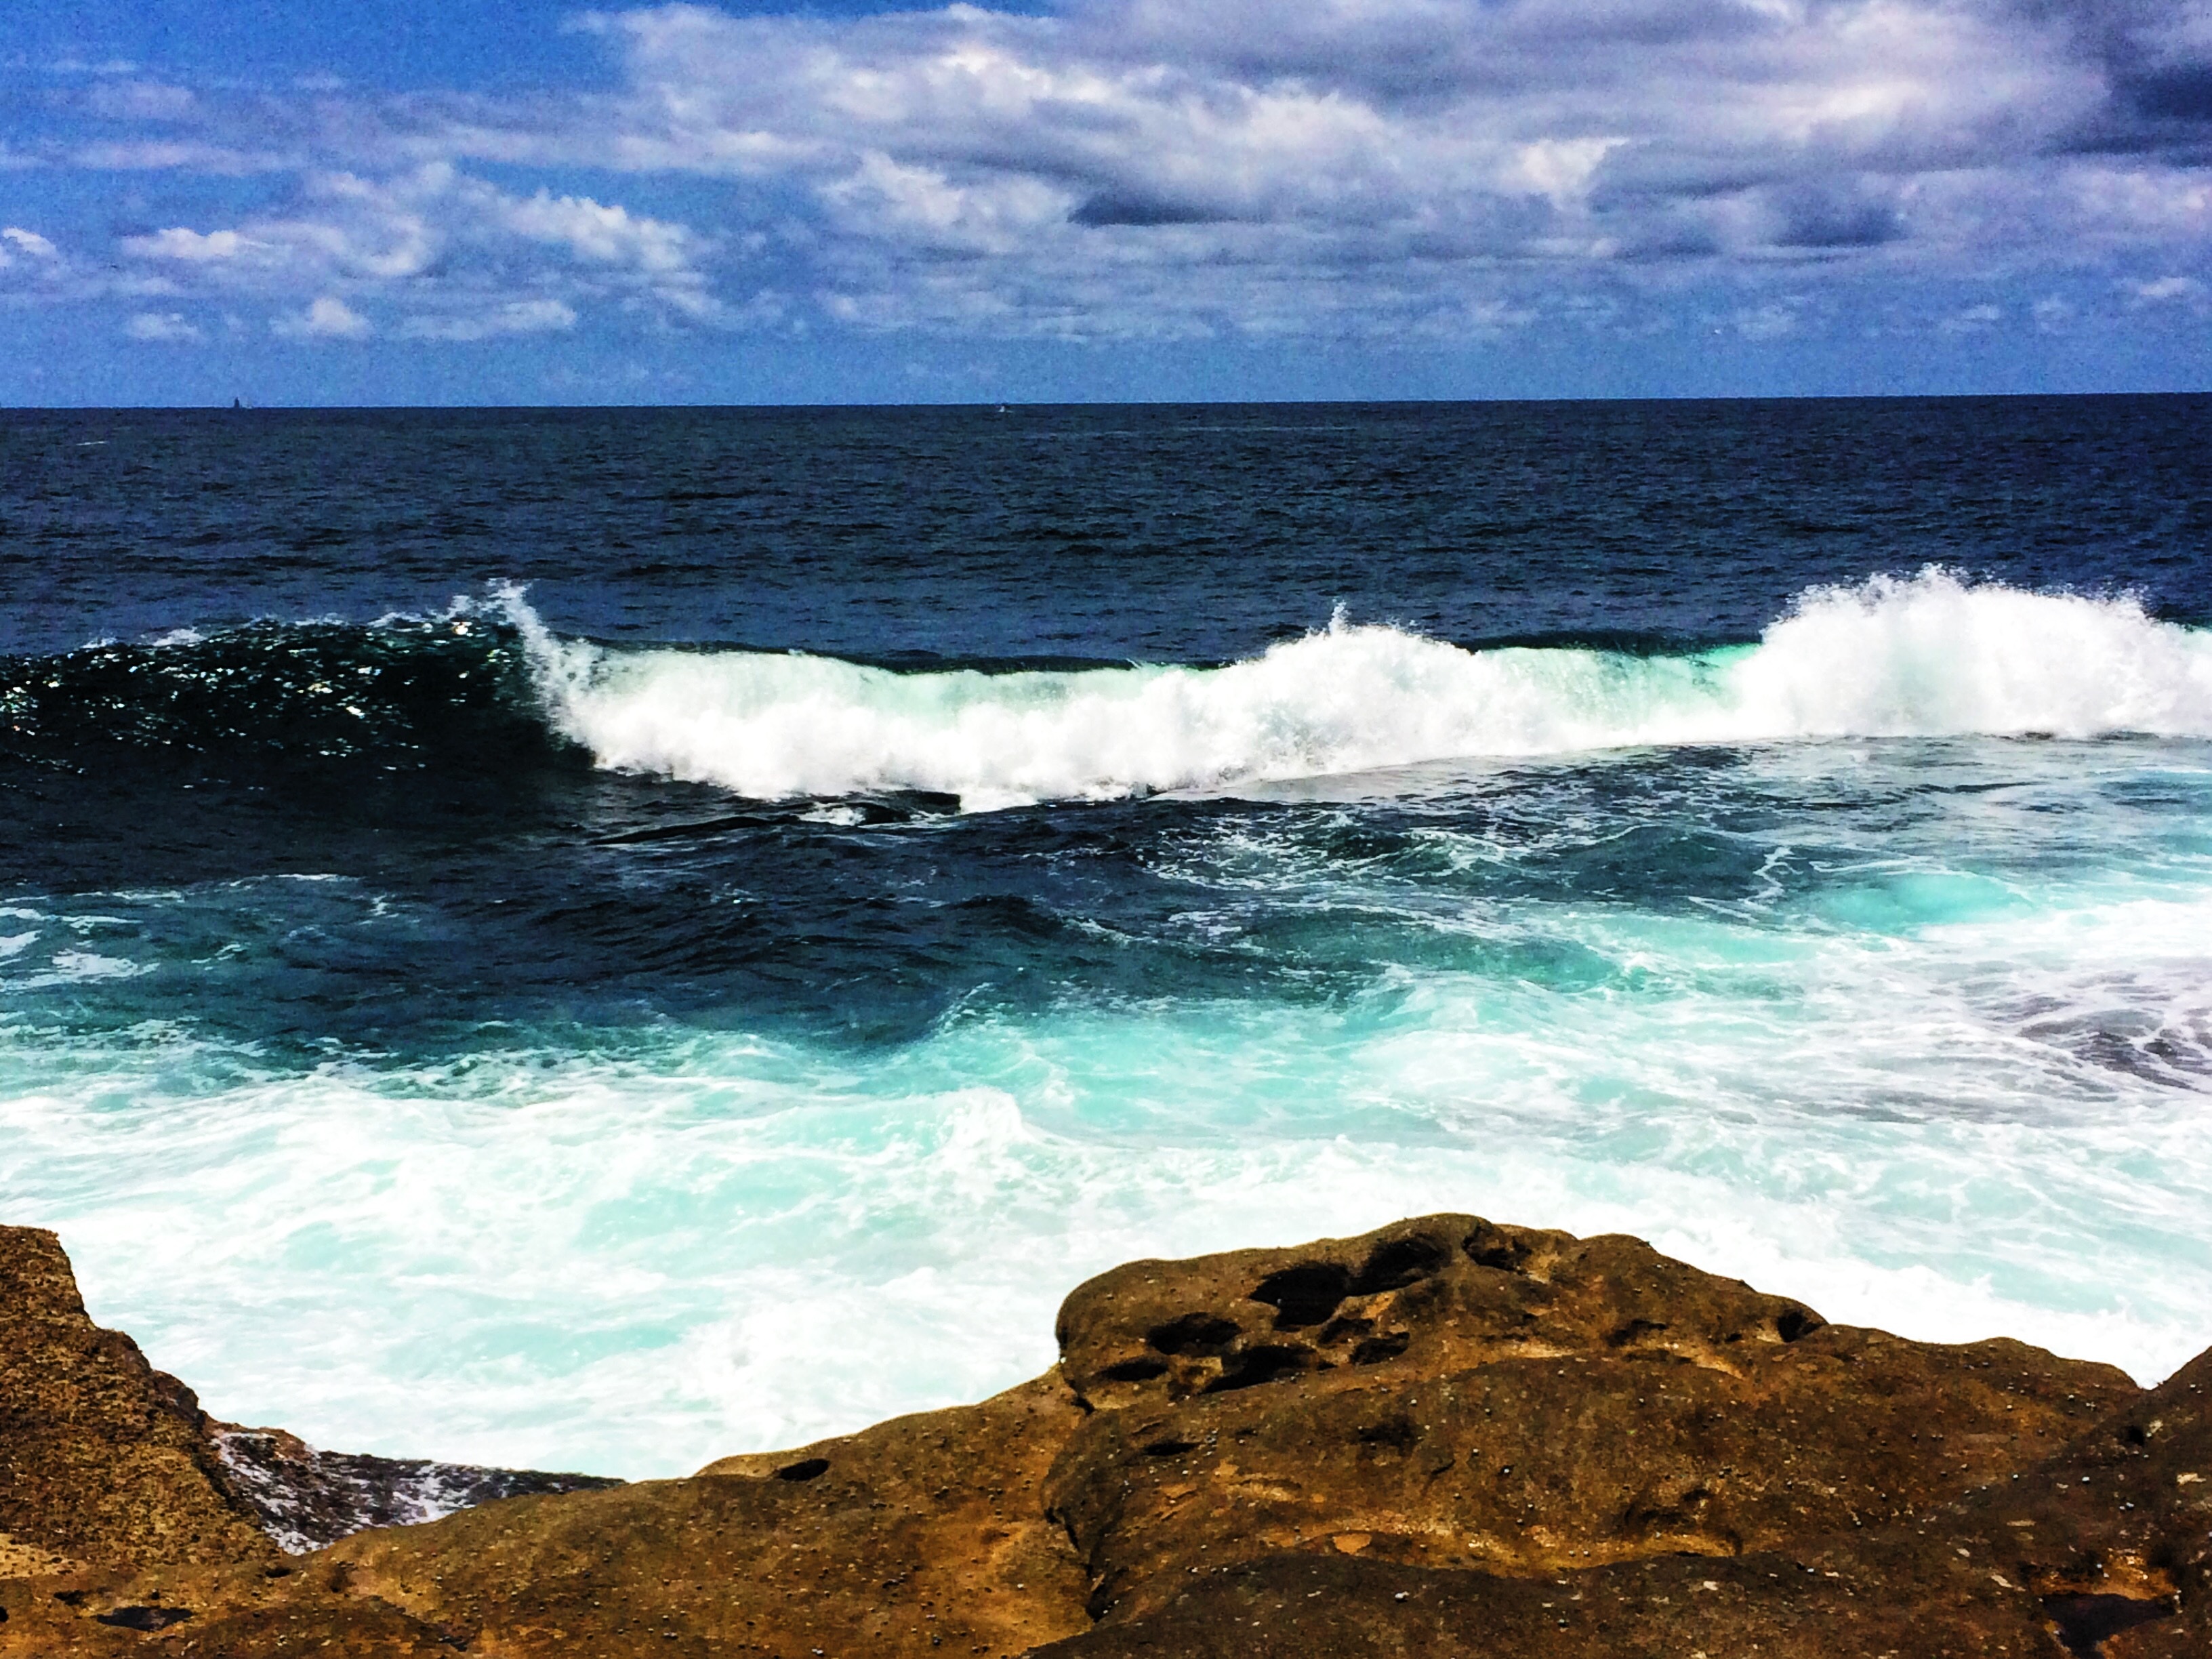
beach, sea, coast, water, rock, ocean, horizon, cloud, shore, wave, cliff, terrain, material, body of water, cape, wind wave